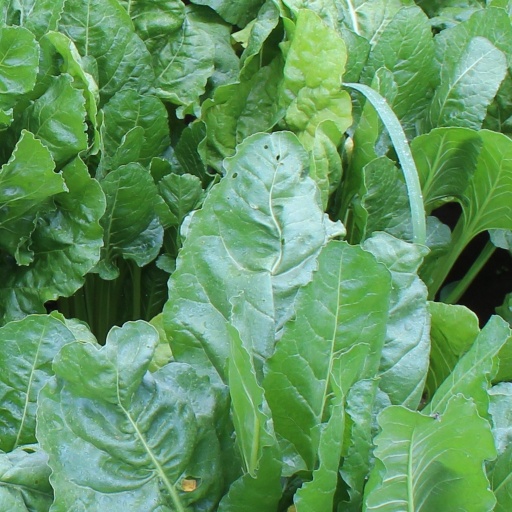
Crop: sugar beet